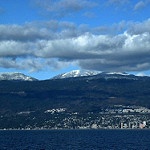
Scene: Outdoor